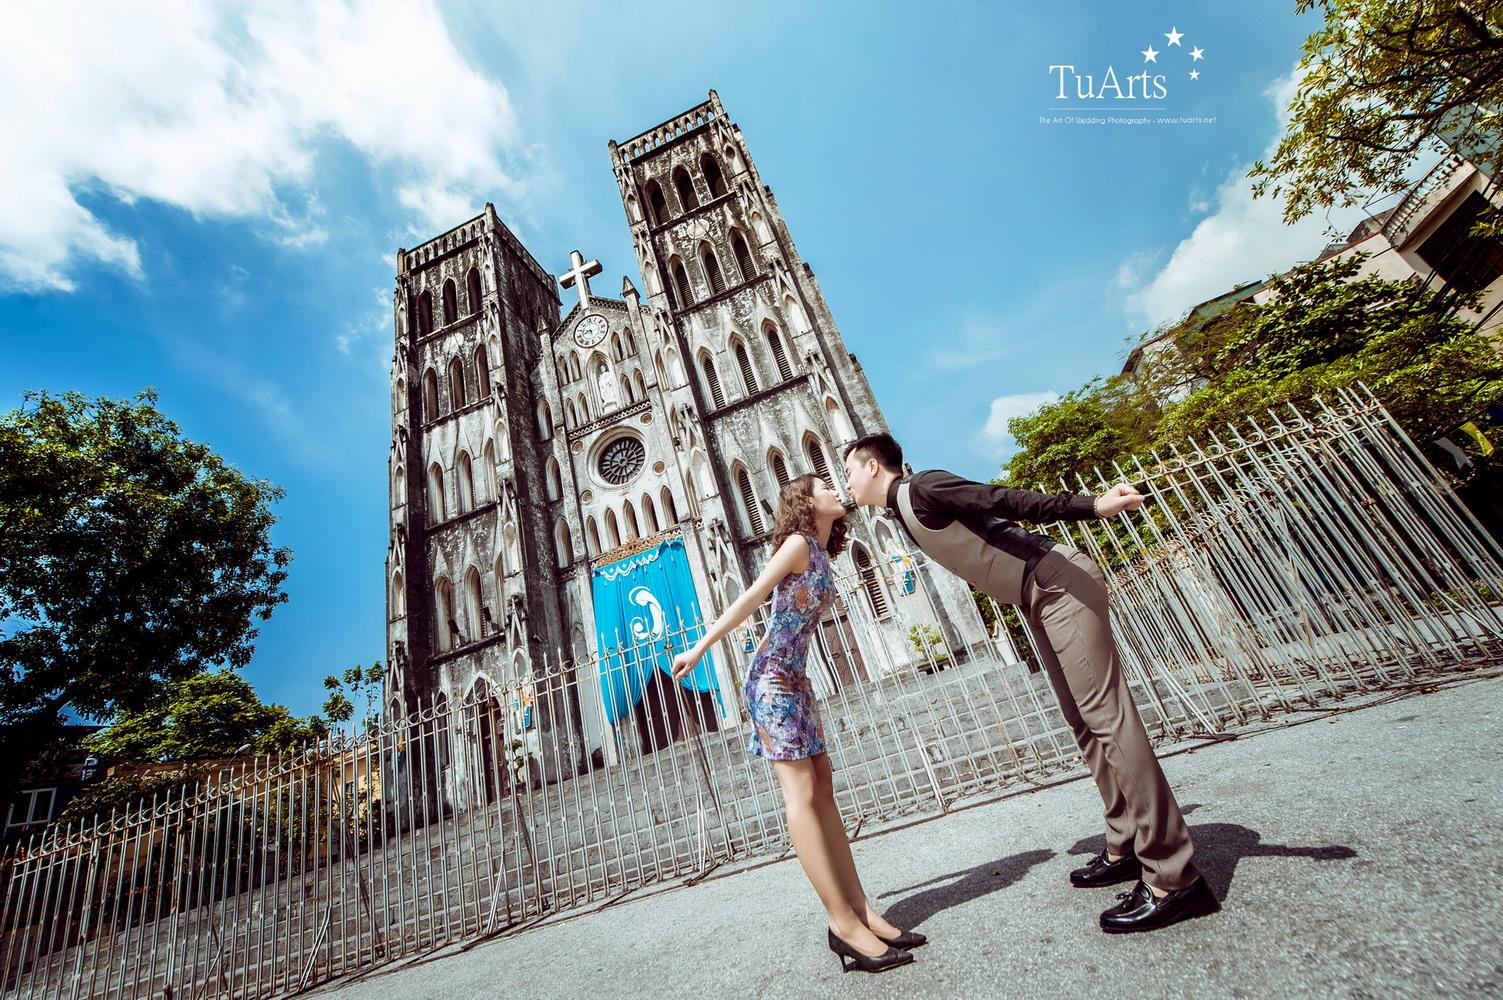
có một chàng trai và một cô gái đang chụm đầu vào nhau